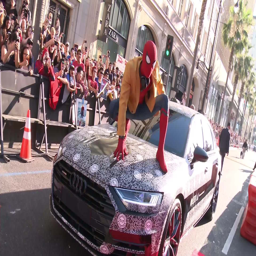
automobile model at the world premiere